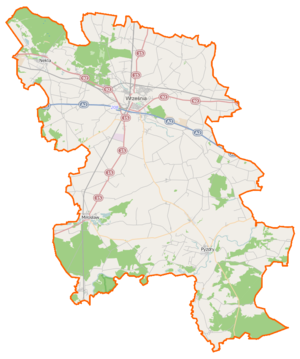
Le powiat de Września est un powiat appartenant à la voïvodie de Grande-Pologne dans le centre-ouest de la Pologne.